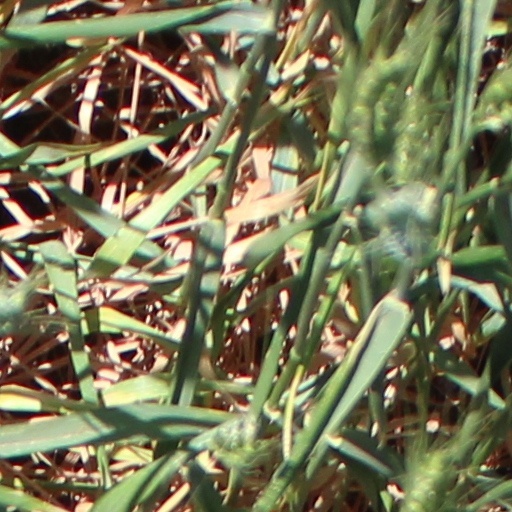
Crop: wheat